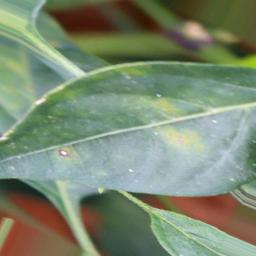
Label: cercospora